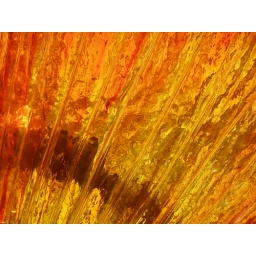
The light coming through this orange flower sculpture in the Conservatory was brilliant.